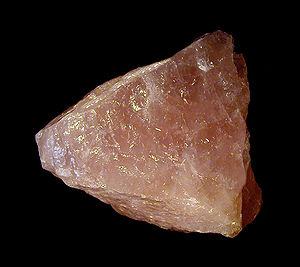
Le quartz rose est une variété de quartz teintée par des oxydes métalliques, manganèse, titane. Une étude récente montre que de nombreuses pièces de quartz rose doivent leur couleur à de microinclusions de dumortiérite.